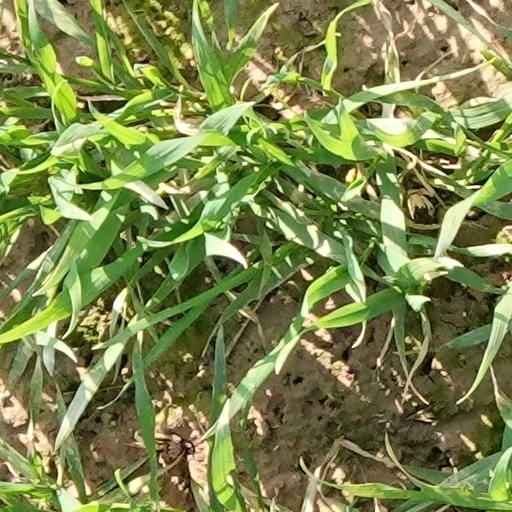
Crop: wheat